Catholic peace traditions

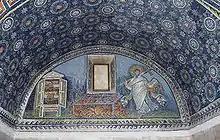
St. Lawrence. Mosaic from the Mausoleum of Galla Placidia, Ravenna, Italy

Persecutions were sporadic and in the third century, largely local. By and large the Roman government didn't pay much attention to Christianity.